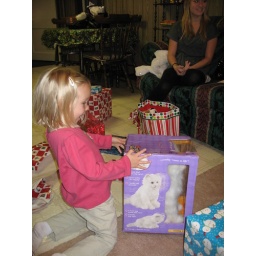
cat in a box